2006 St. Louis Cardinals season

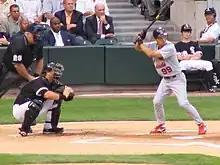
So Taguchi bats against the Chicago White Sox in June 2006

In June the Cardinals began to struggle. On June 4, Albert Pujols went on the disabled list for the first time in his career with a strained right oblique muscle. Two days later, Isringhausen gave up a three-run homer in the ninth inning and the Cardinals lost to Cincinnati 8-7. (Isringhausen blew four saves in June.) Two more losses to the Reds dropped the Cardinals into a brief tie with Cincinnati for first place, but they won seven of their next nine to maintain possession of first place and improve their record to 42-26. The Cardinals were sixteen games over .500, the high-water mark for 2006.